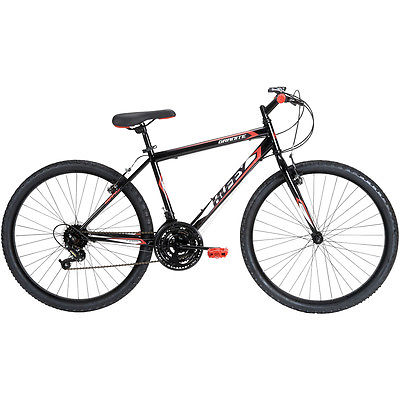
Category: bicycle